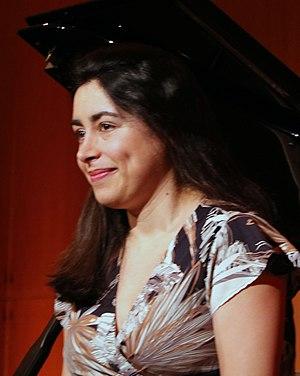
Juliana Steinbach, pianiste, La folle Journée 2018, Nantes
Juliana Steinbach est une pianiste franco-brésilienne, née le 2 août 1979 à João Pessoa, au Brésil.